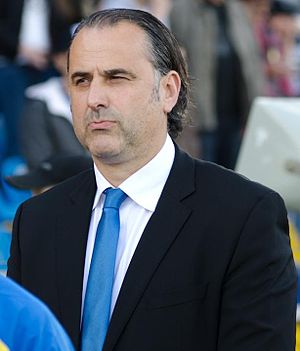
Miodrag Božović
Miodrag Božović i 2013
Miodrag Božović er en montenegrinsk tidligere professionel fodboldspiller.